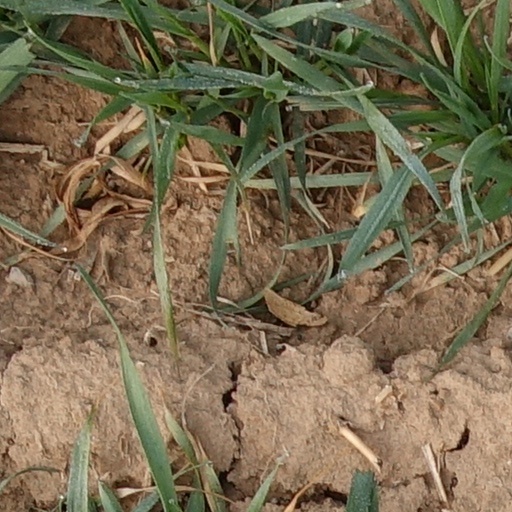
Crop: wheat